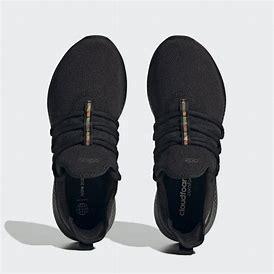
Brand: Adidas
Model: Puremotion